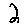
Label: 2